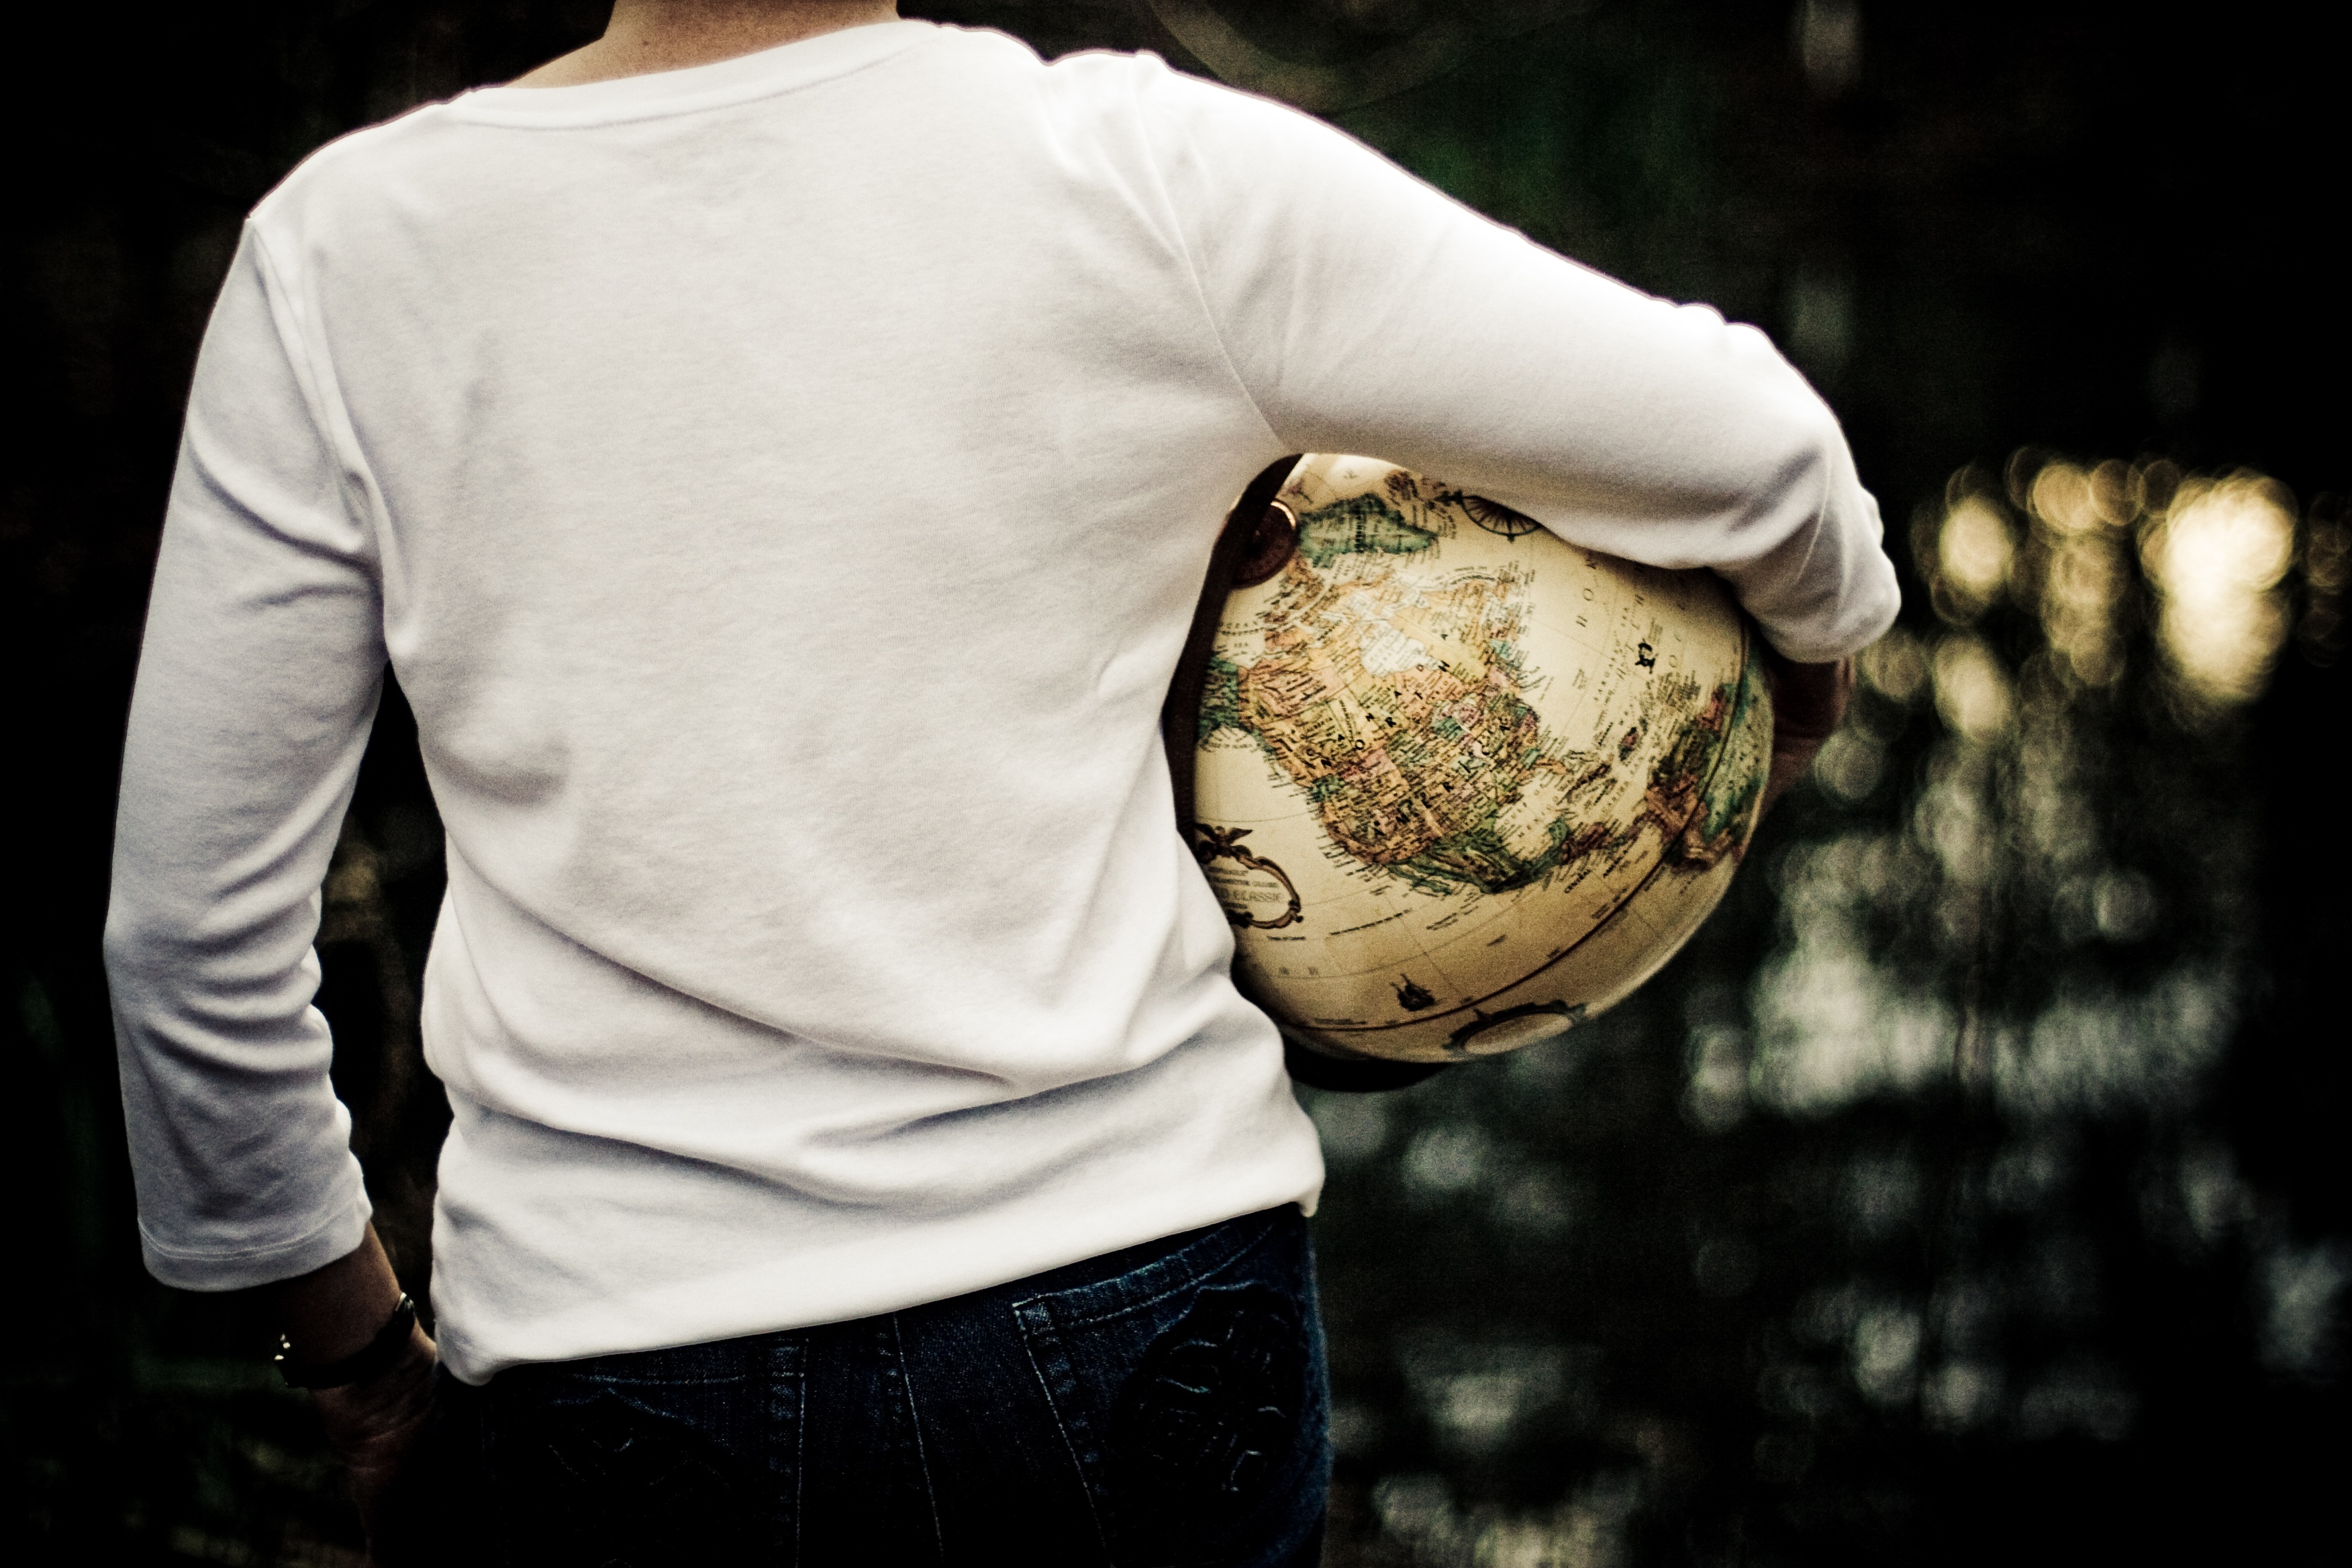
hand, man, person, woman, white, photography, travel, male, portrait, spring, color, darkness, black, globe, world, photograph, ball, carrying, traveller, sense, portrait photography